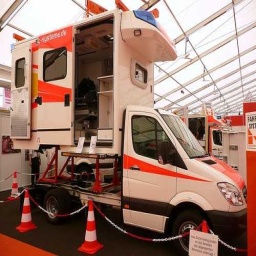
Label: ambulance